Question: Please indicate a possible affordance area of the banana that can be used for eating
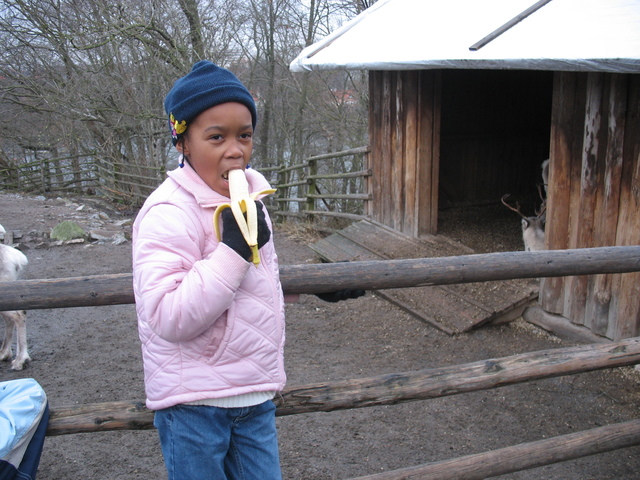
Answer: [214.5, 169, 271.5, 255]